C. Virginia Fields

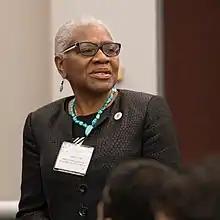
Fields in 2015

Clara A. L. Virginia Fields, better known as C. Virginia Fields (née Clark; born August 6, 1945), is an American politician who served as Borough President of Manhattan. She was served two terms, elected in 1997 and reelected in 2001, with her second term expiring at the end of 2005.